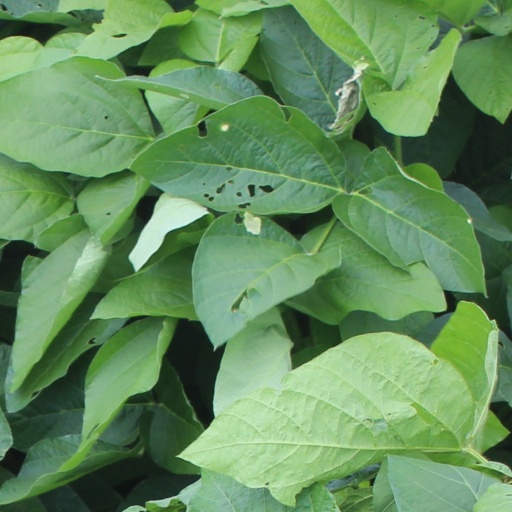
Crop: soybean